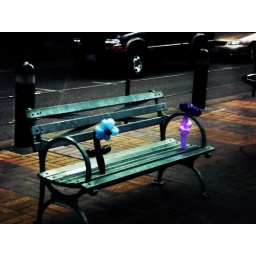
On the MAX riding home and saw this cute thing in like part of downtown portland oregon.